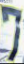
Number: 7